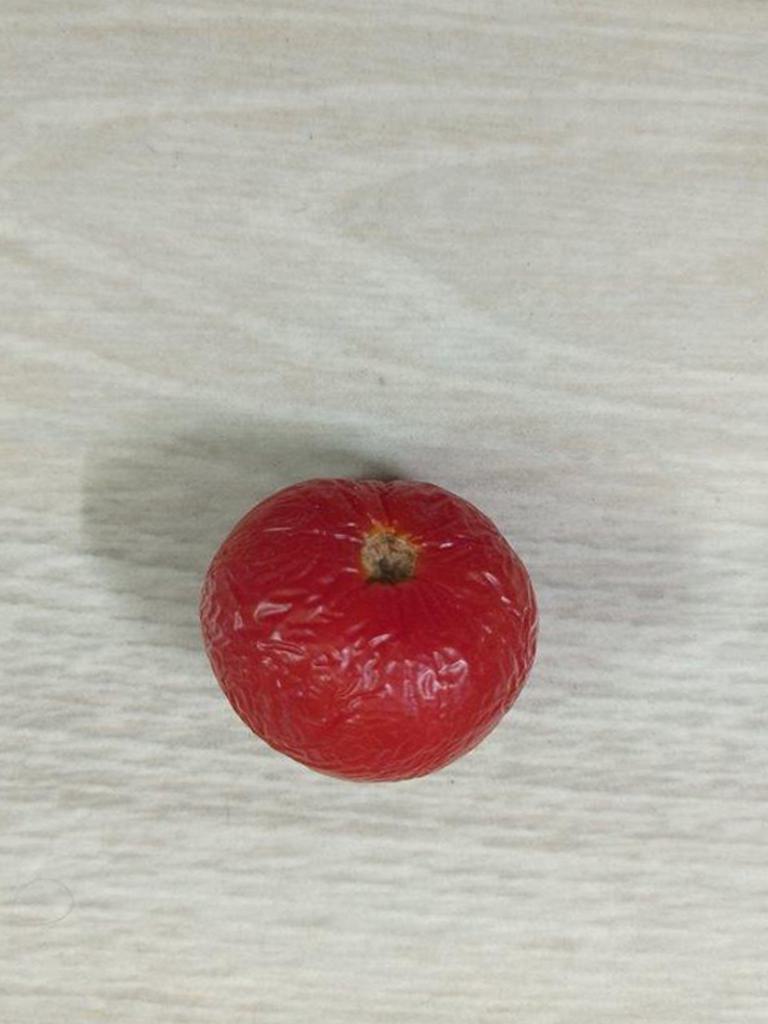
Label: Rotten